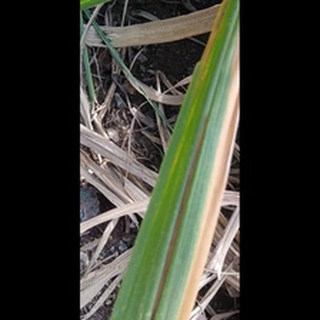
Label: sugarcane_red_rot